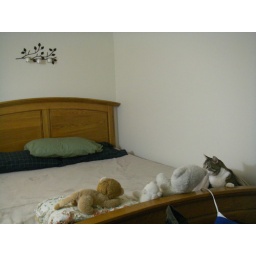
I love my new candle thingie on the wall over my bed. =)